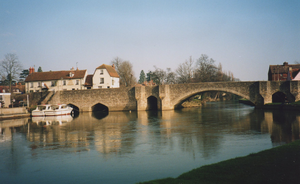
Cette liste de ponts du Royaume-Uni recense les ponts les plus remarquables du fait de leurs caractéristiques dimensionnelles ou de leur intérêt architectural ou historique en Angleterre, en Écosse, au Pays de Galles et en Irlande du Nord.